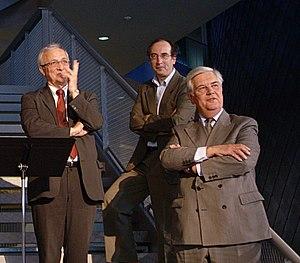
Daniel Delaveau, maire de Rennes, Philippe Hamon, professeur d'histoire à l'Université Rennes 2, et François Erlenbach, directeur régional des affaires culturelles de Bretagne lors de l'inauguration de l'exposition «
François Erlenbach, né le 24 janvier 1946 à Versailles, est un haut fonctionnaire français agissant dans le domaine de la culture.